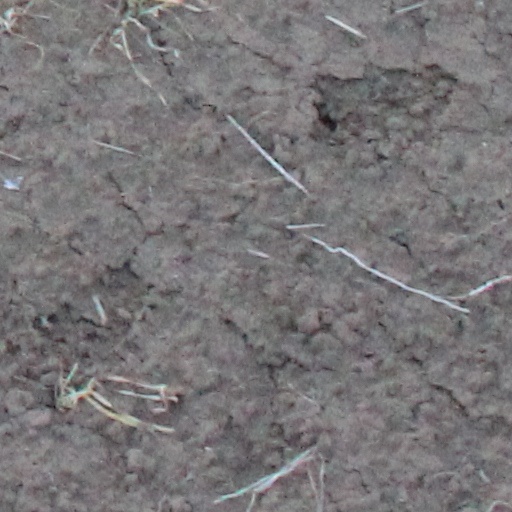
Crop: wheat